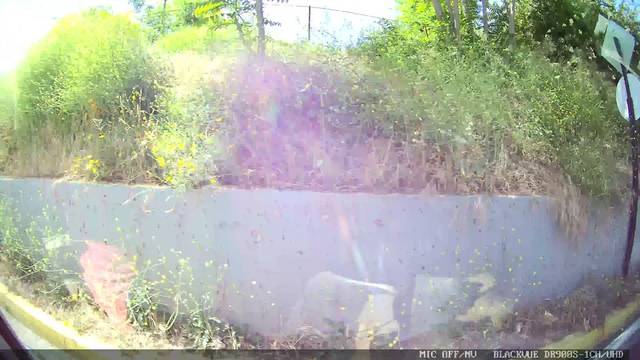
Region: Chile
Coordinates: -33.484, -70.537